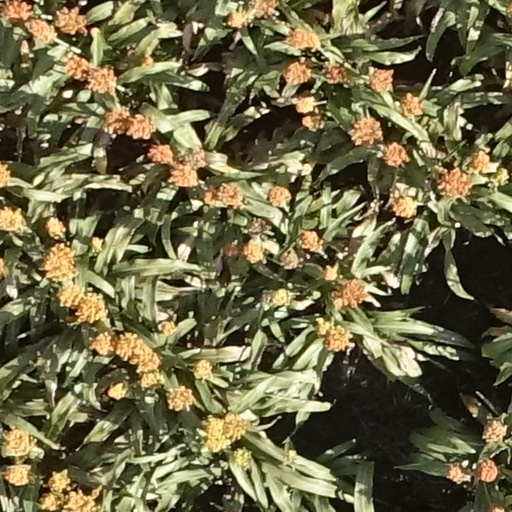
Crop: sorghum